History of the Falkland Islands

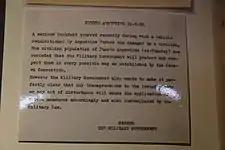
A message issued by the Argentine Military Governor during the occupation warning the Islanders against attempts to sabotage Argentine military equipment.

Despite these tensions relationships between the islanders and the Argentines operating the new services in the islands were cordial. Although there was apprehension, politics were generally avoided and on a one-to-one basis there was never any real hostility.